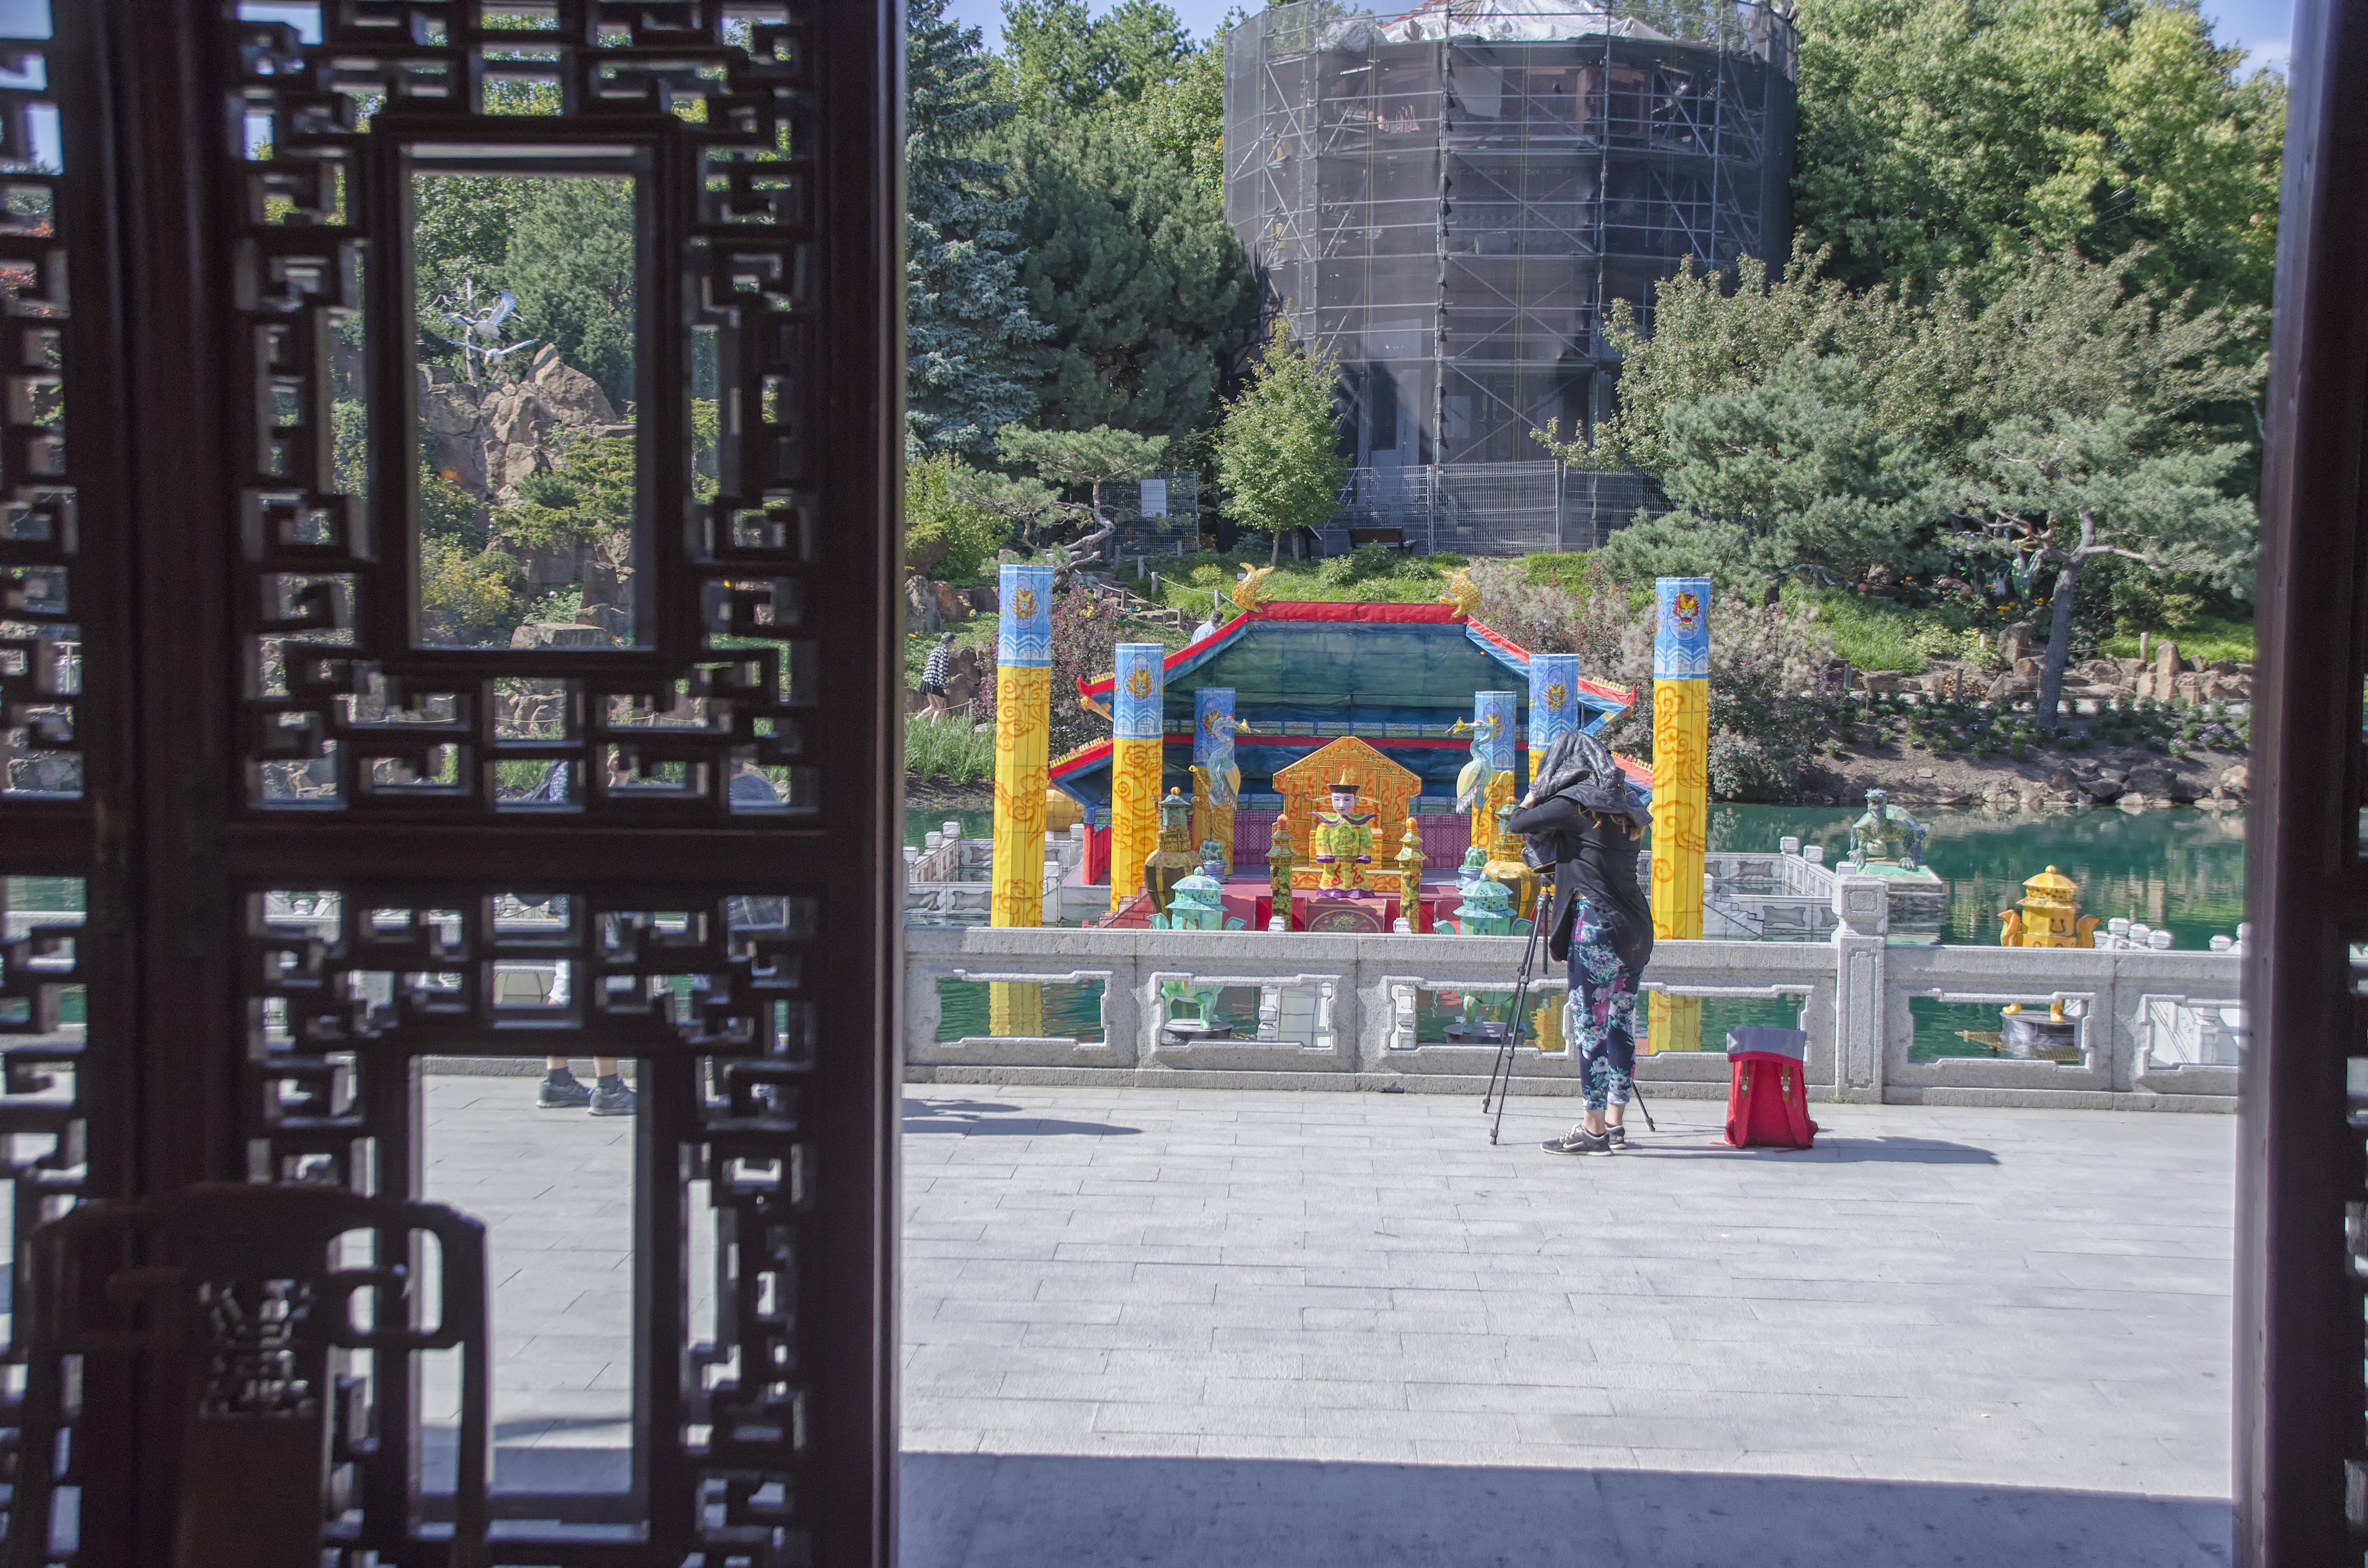
city, recreation, park, public space, de, of, temple, canada, playground, shrine, quebec, montreal, ville, human settlement